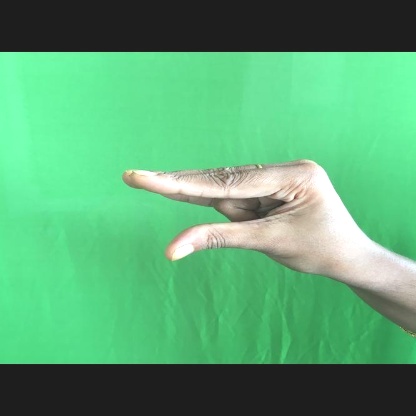
Mudra: Kangulam